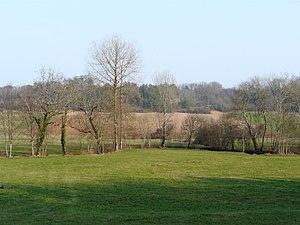
Le vallon du Boulou à l'est du lieu dit les Farges, Paussac-et-Saint-Vivien, Dordogne, France.
Le Boulou est un ruisseau français du département de la Dordogne, affluent de la Dronne et sous-affluent de la Dordogne par l'Isle.